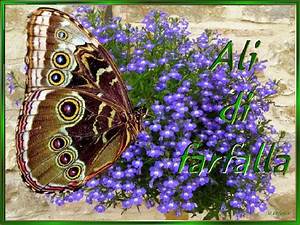
Label: butterfly